Rosanna Zanetti

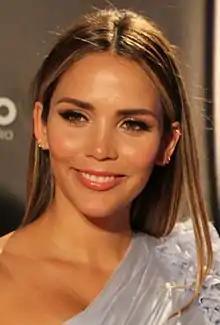
Zanetti at the Starlite Gala in 2019

Rosanna Zanetti (born on June 15, 1987, in Caracas, Venezuela), is a Venezuelan actress. She is best known for her roles in telenovelas "¡Qué clase de amor!" where she landed her first starring role, "Fanatikda" where she was the protagonist, telenovela produced by TC Televisión, and "Natalia del Mar" where she was the youthful protagonist of the story.